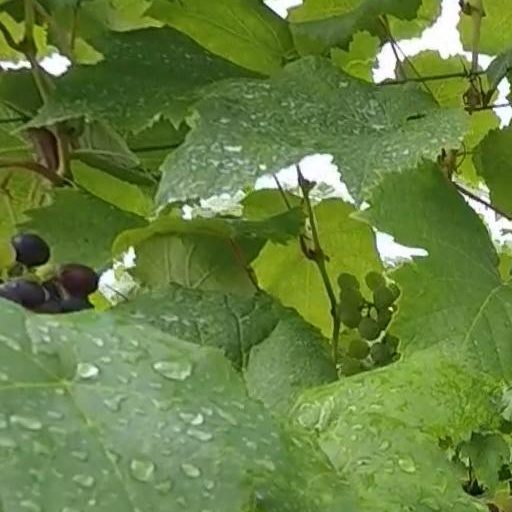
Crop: grape